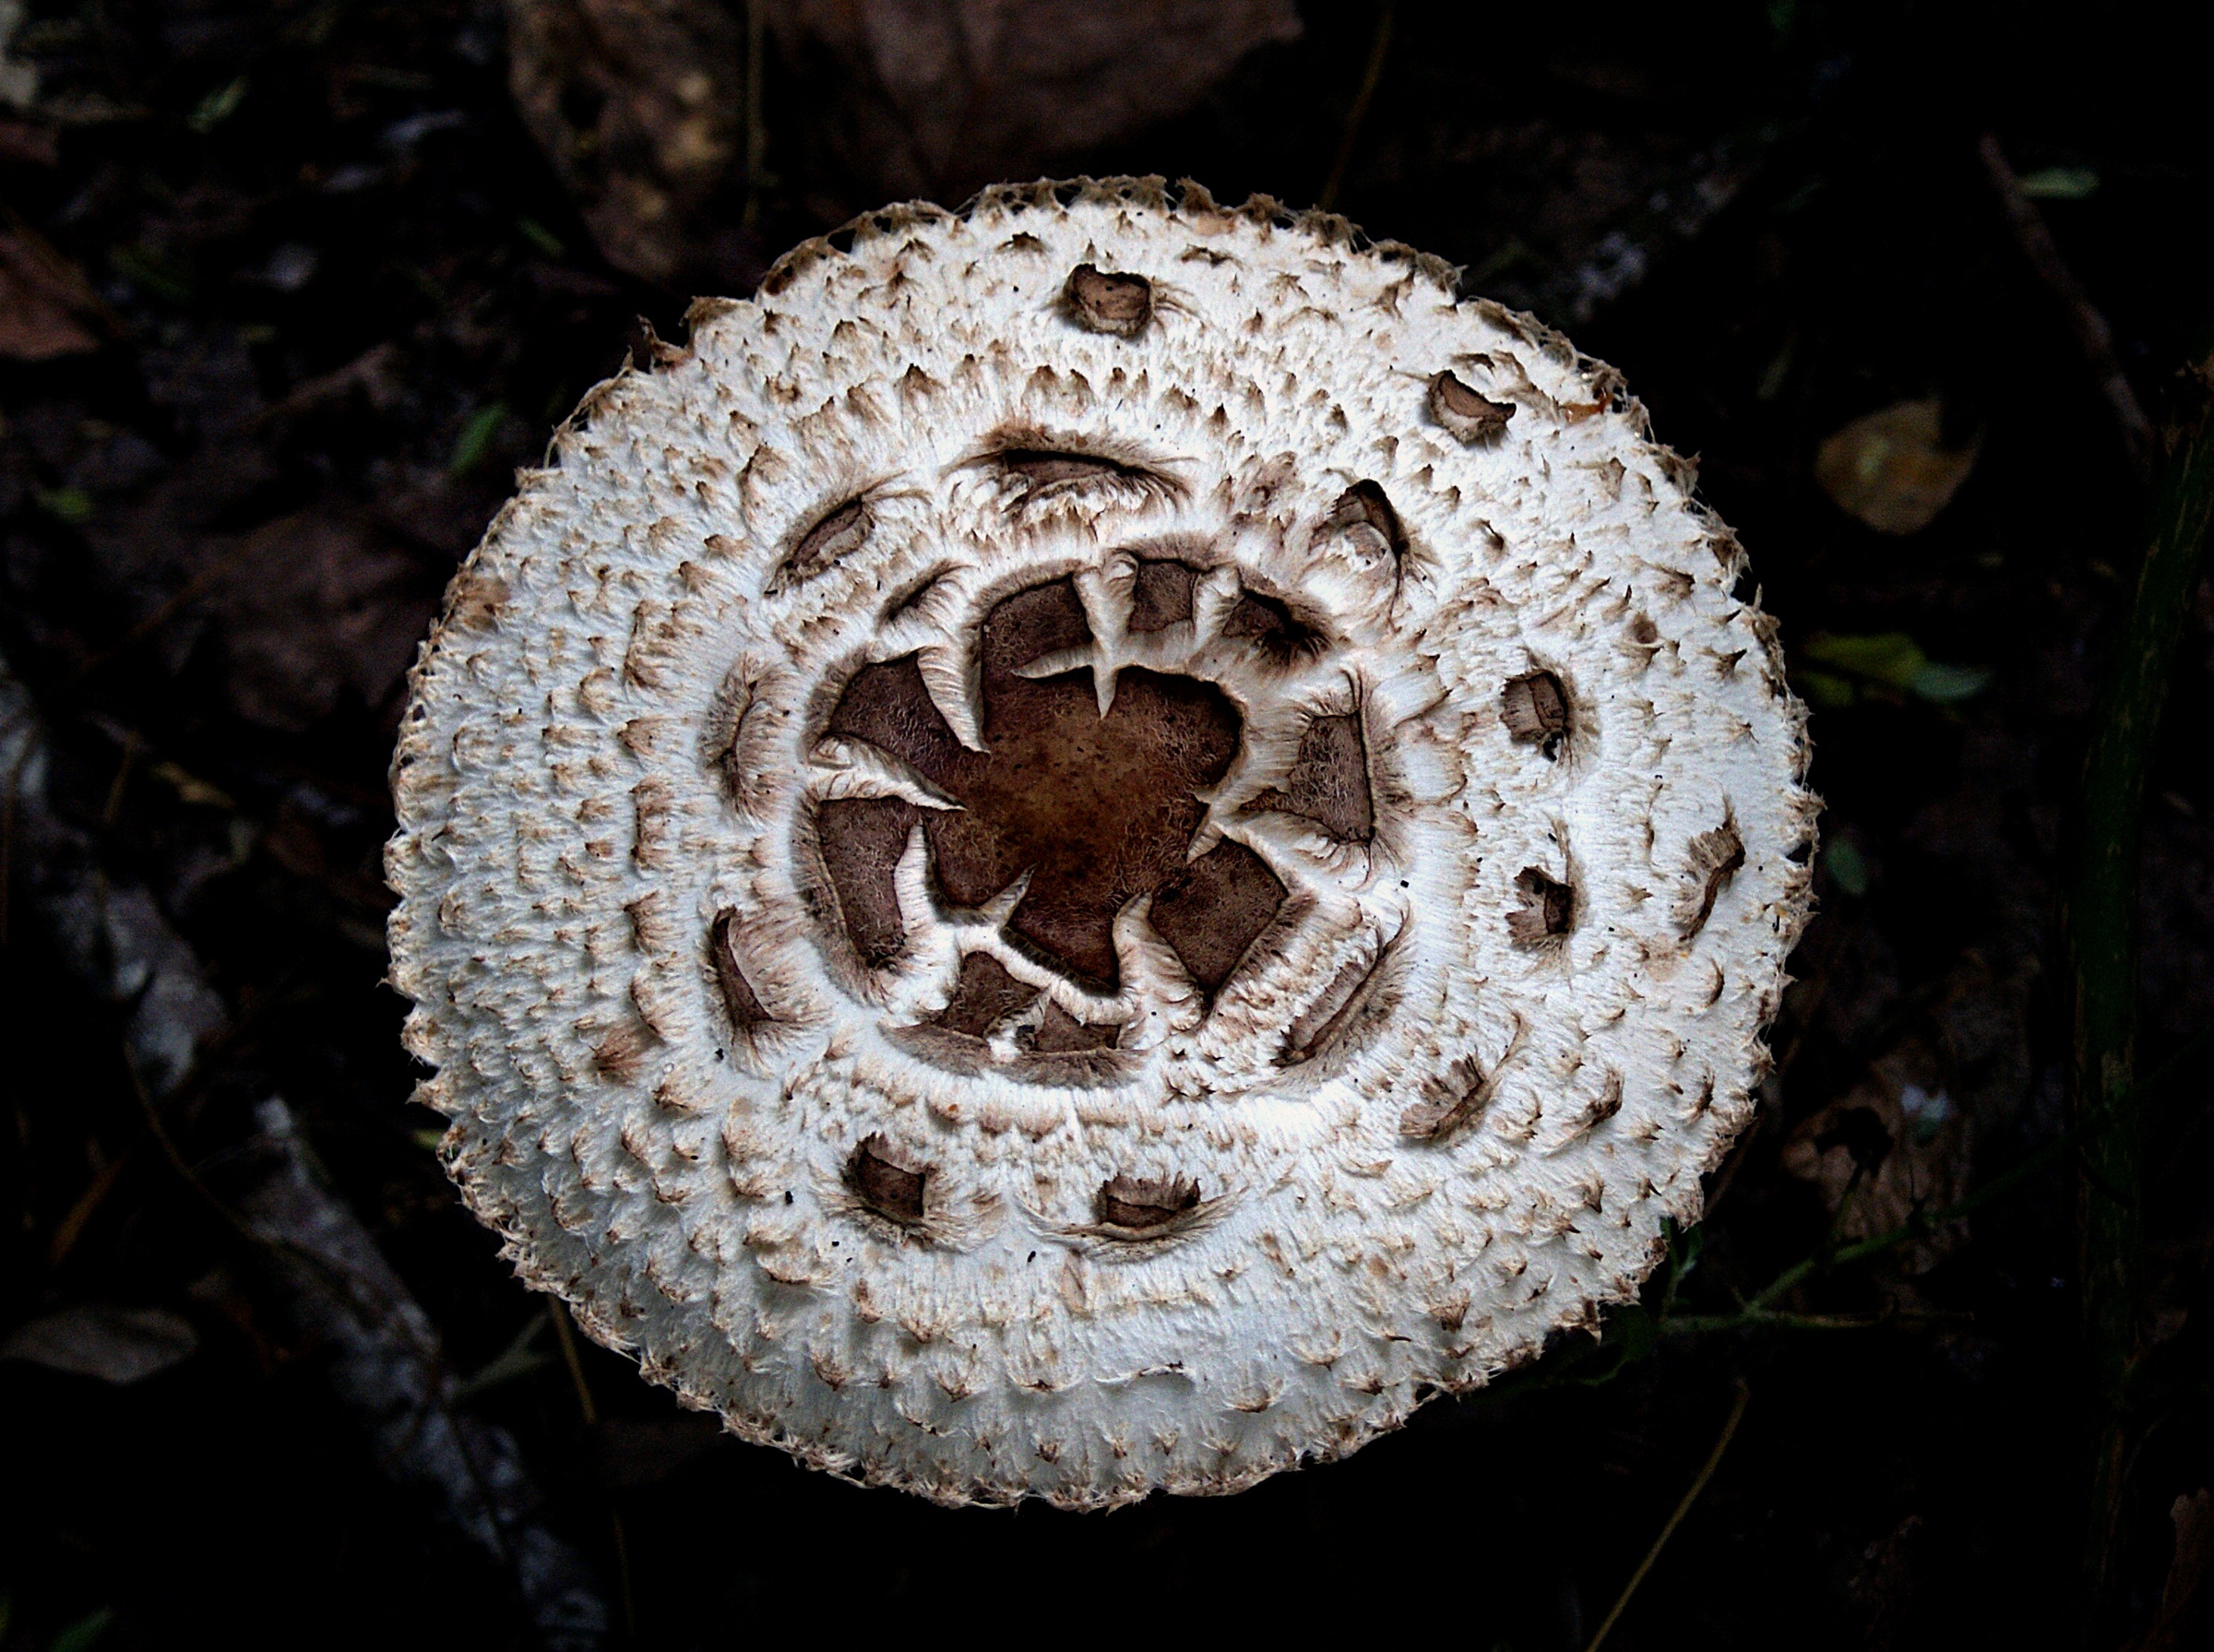
flower, pattern, insect, invertebrate, close up, fungus, macro photography